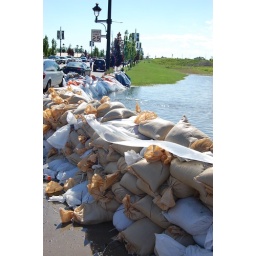
A sandbag wall near the Coralville Marriott holds back 3 feet of water (likely from the storm sewers).